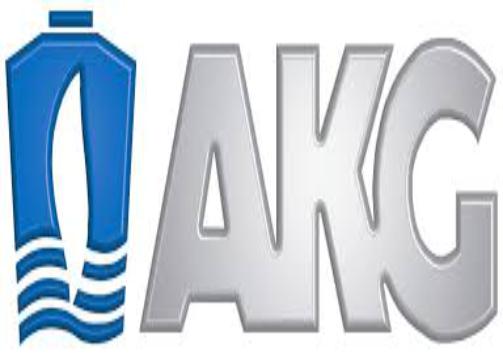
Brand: AKG
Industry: Electronic